Badgerline

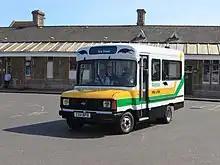
Preserved Ford Transit minibus at Weston-super-Mare station in August 2012

In 1996, Badgerline, as part of First Group, was merged back into Bristol Omnibus, although Badgerline was retained as a trading name. In July 1997 the Streamline operation in Bath was purchased by FirstGroup and merged with Badgerline, although the Streamline name was retained for a while. It had started as a taxi company but expanded into minibus services. At the time of takeover it had 20 buses, three of which were full size single deck buses.